Market Research Society

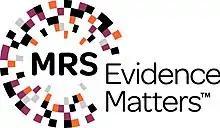
The MRS logo.

The Market Research Society (MRS) is a professional body for market research based in London, England. It was established in 1946 at the offices of the London Press Exchange. It represents the views of its members to government and in the press.